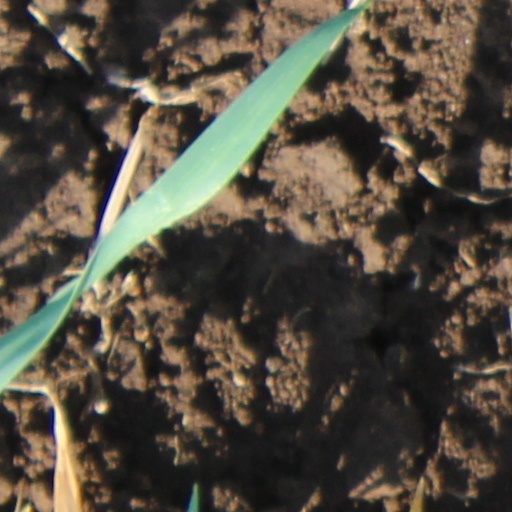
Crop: wheat